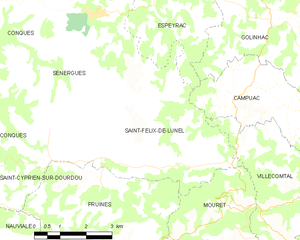
Saint-Félix-de-Lunel est une commune française située dans le département de l'Aveyron, en région Occitanie.